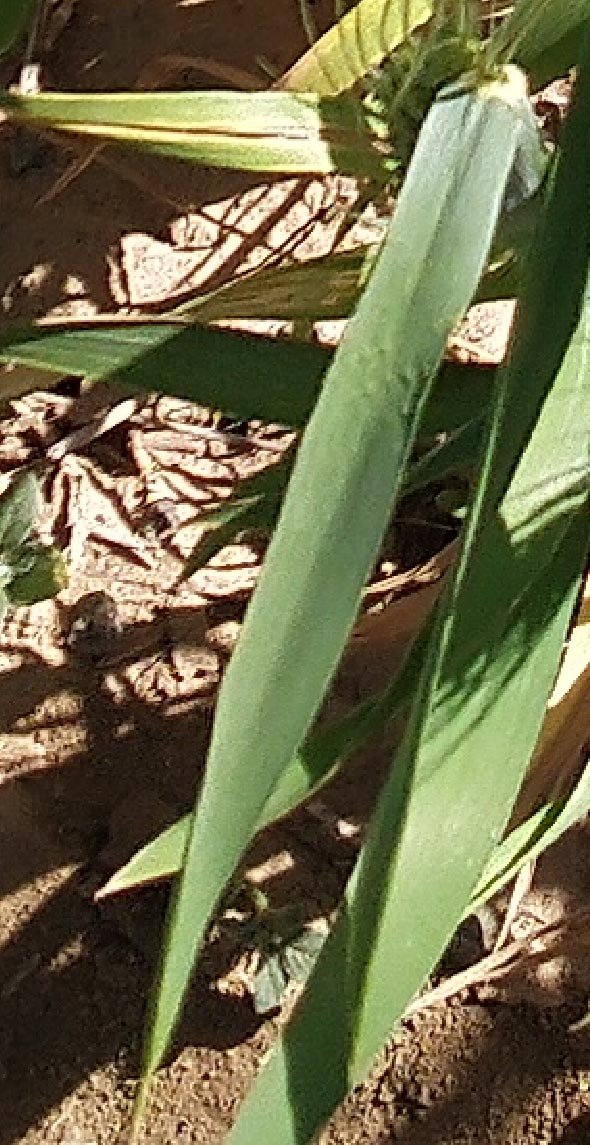
Label: Wheat___Healthy